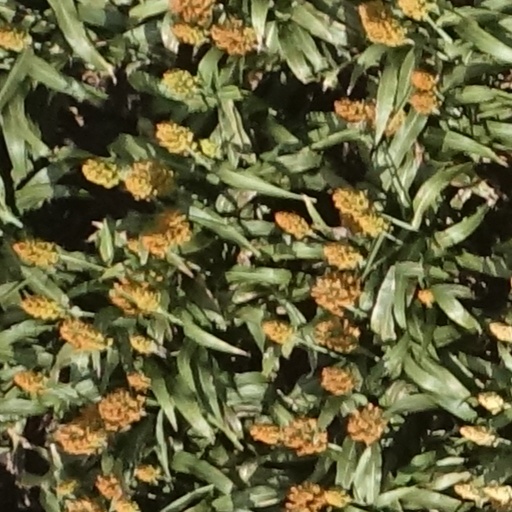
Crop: sorghum